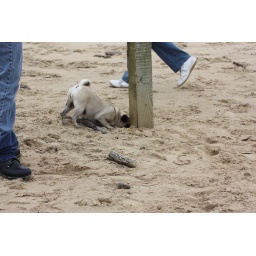
A day on the Freshfields near Liverpool with our inlaws, their dog Jas and our spaniel (Maggie) and pug (Parker).